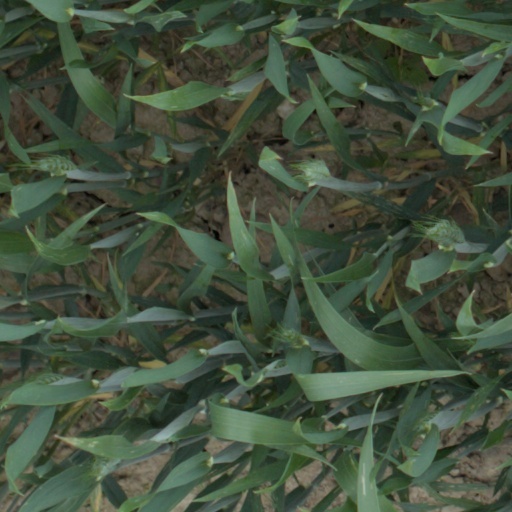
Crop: wheat